Megatherium

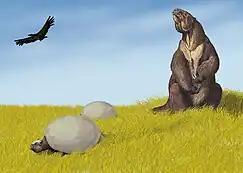
Upright "Megatherium americanum" in an open landscape alongside two individuals of the glyptodont "Glyptodon."

Owen later wrote a monograph series from 1851 to 1860 thoroughly describing the anatomy of "M. americanum."